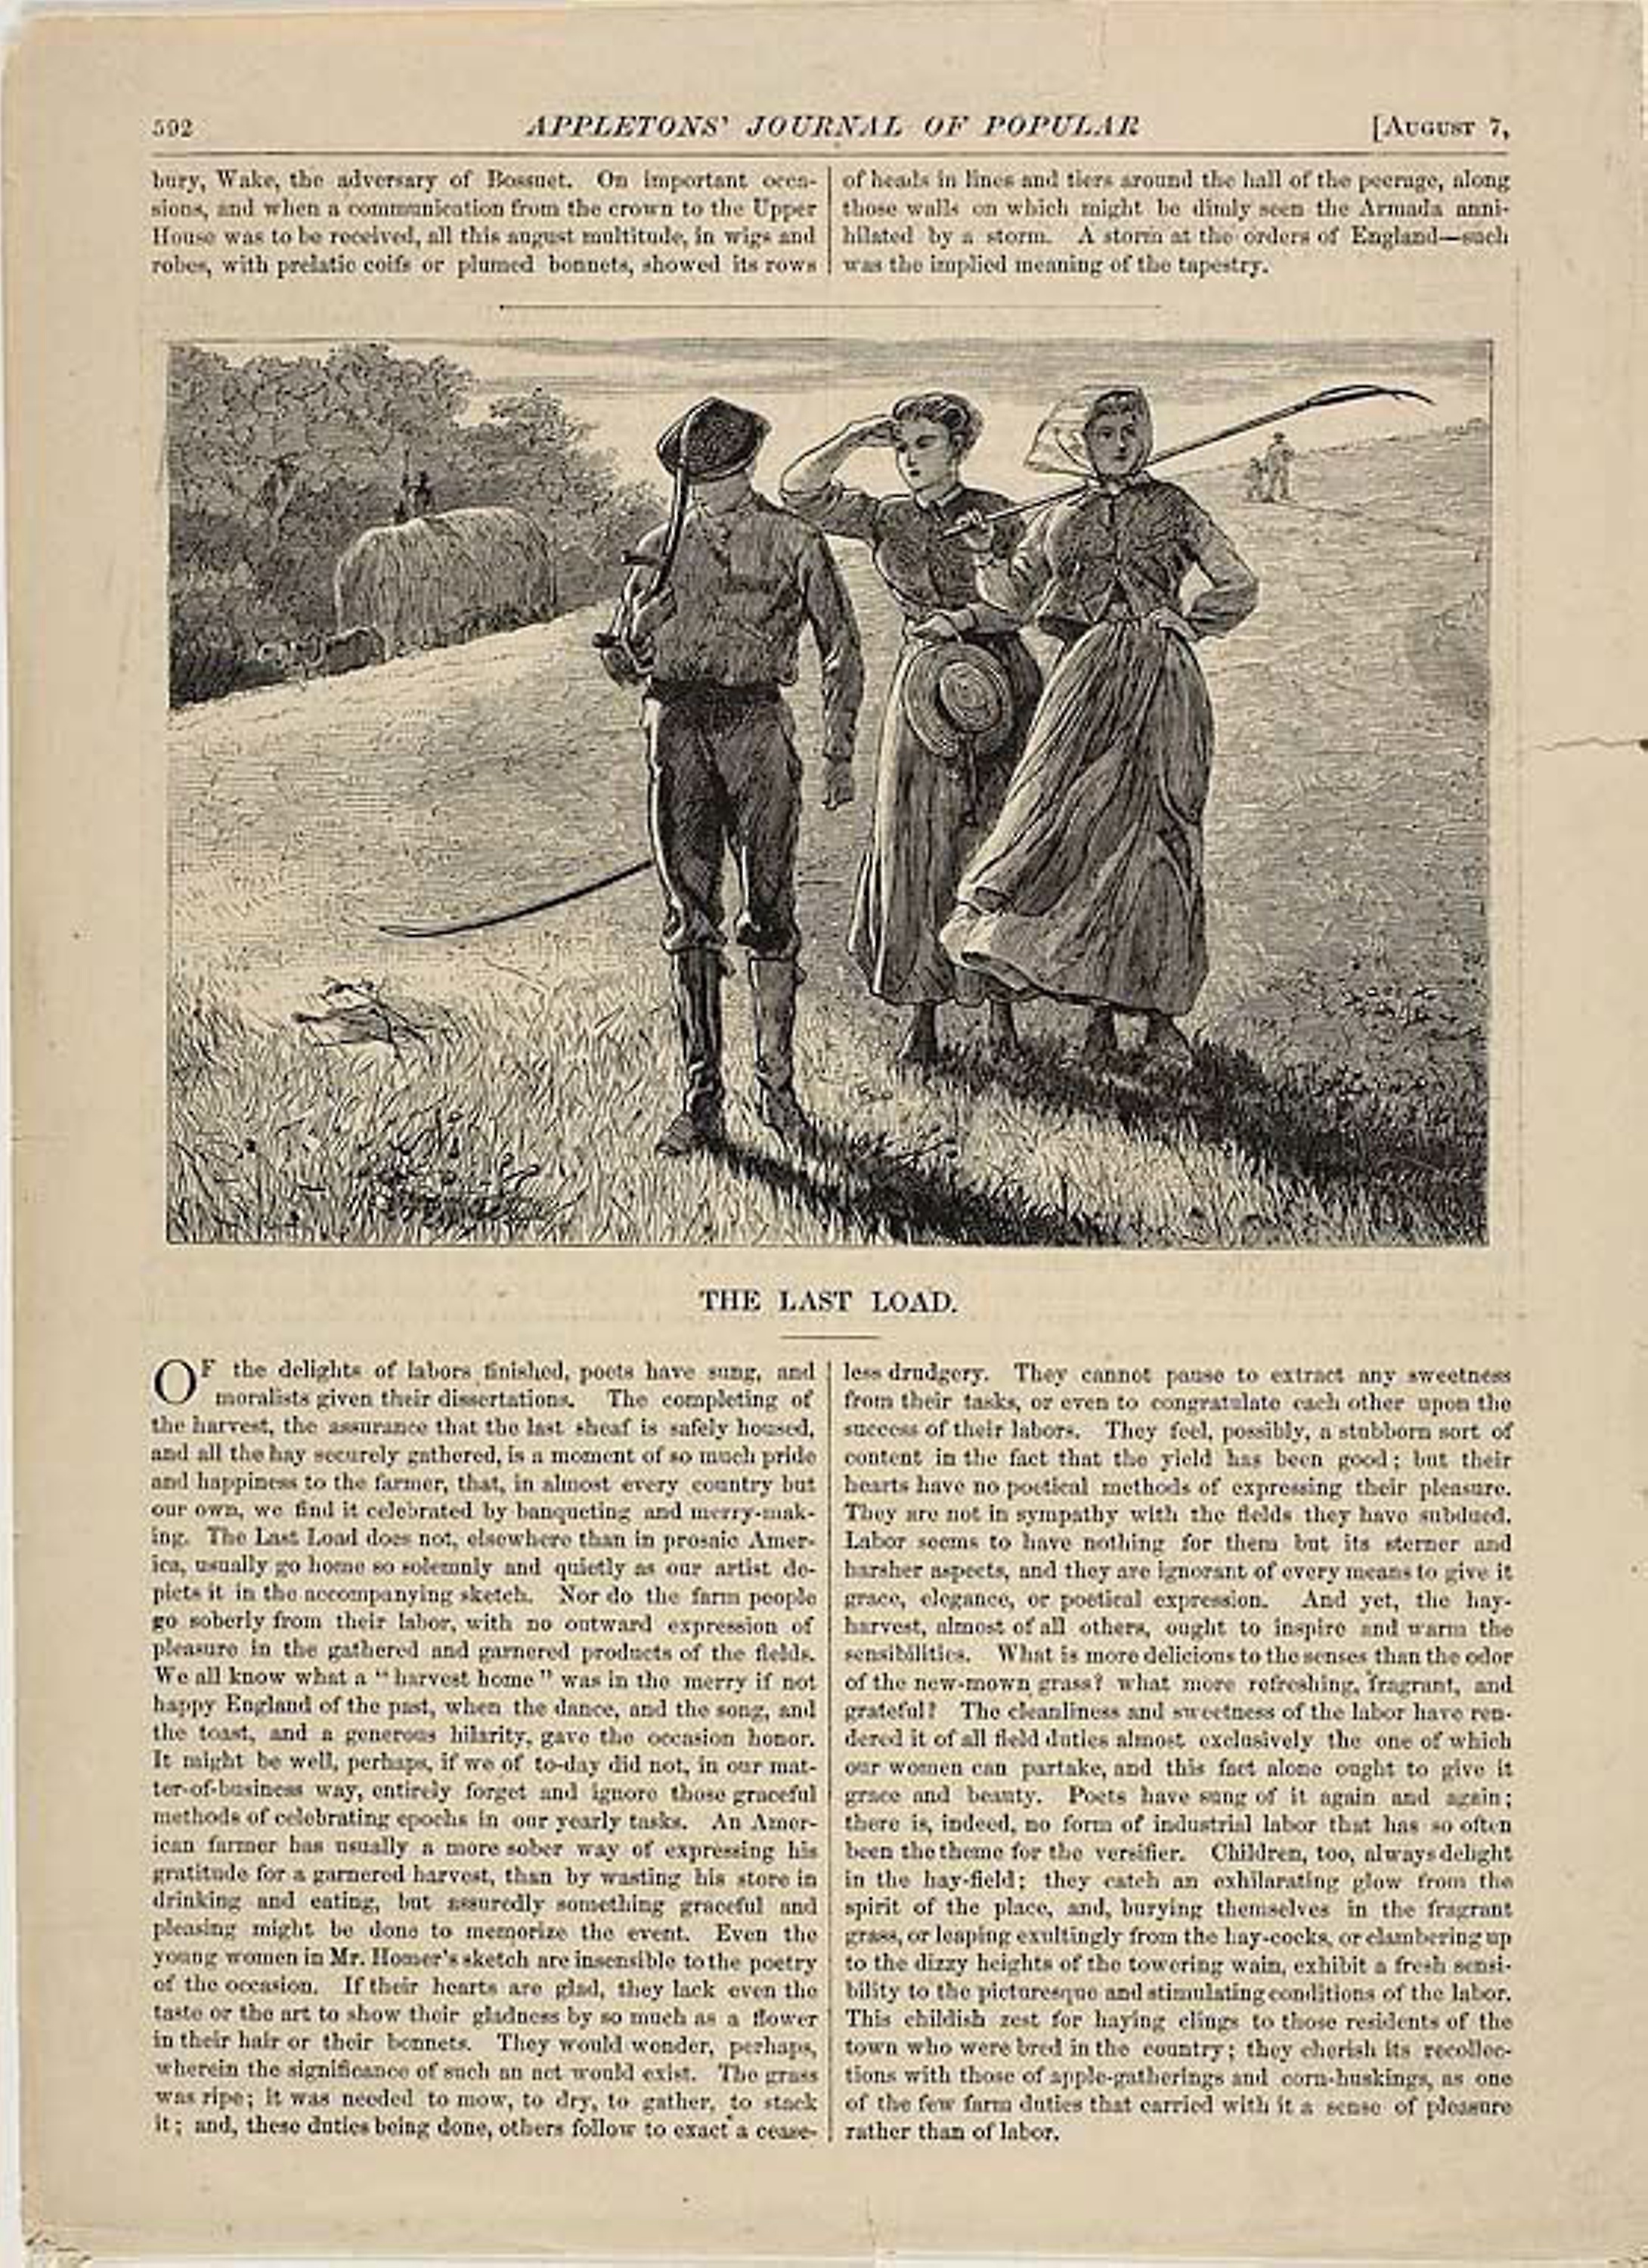
newspaper, history, human behavior